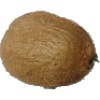
Label: Kiwi 1